Camille Ferdinand Dreyfus

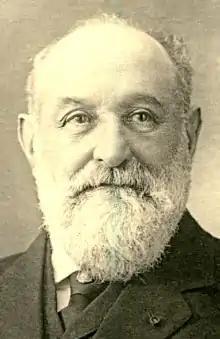

Camille Ferdinand Dreyfus (5 May 1849 - 15 July 1915) was a French lawyer, historian and philanthropist who became Senator for Seine-et-Oise from 1909 to 1915.